Xenoblade Chronicles (video game)

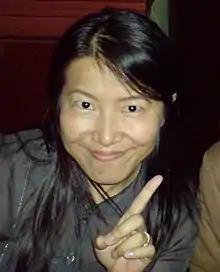
Yoko Shimomura, one of the game's many composers

The original score for "Xenoblade Chronicles" was composed by Manami Kiyota, ACE+ (a musical production group composed of Tomori Kudo, Hiroyo "CHiCO" Yamanaka, and Kenji Hiramatsu), and Yoko Shimomura. As with other parts of development, Takahashi was deeply involved, constantly rejecting pieces due to what he felt was not fitting for the game. He admitted that this was due to early samples he had given the team for his vision for the music, which they had followed too faithfully for his liking. At Takahashi's request, Nobuo Uematsu's record label Dog Ear Records assisted with production.